Sky position (RA, Dec in degrees): 159.72, 19.755
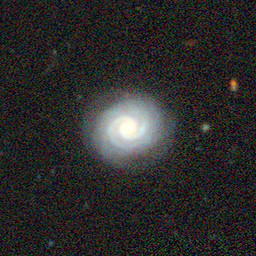
Galaxy morphology: Unbarred Tight Spiral Galaxies